1986 Indianapolis 500

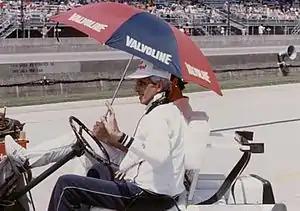
Jim Trueman during practice.

Practice started on Opening Day, Saturday, May 3. Chip Ganassi earned the honor of first car on the track. Michael and Mario Andretti led the speed chart for the day, both over . On the second day of practice, the Andrettis continued their dominance, again posting the top two speeds.